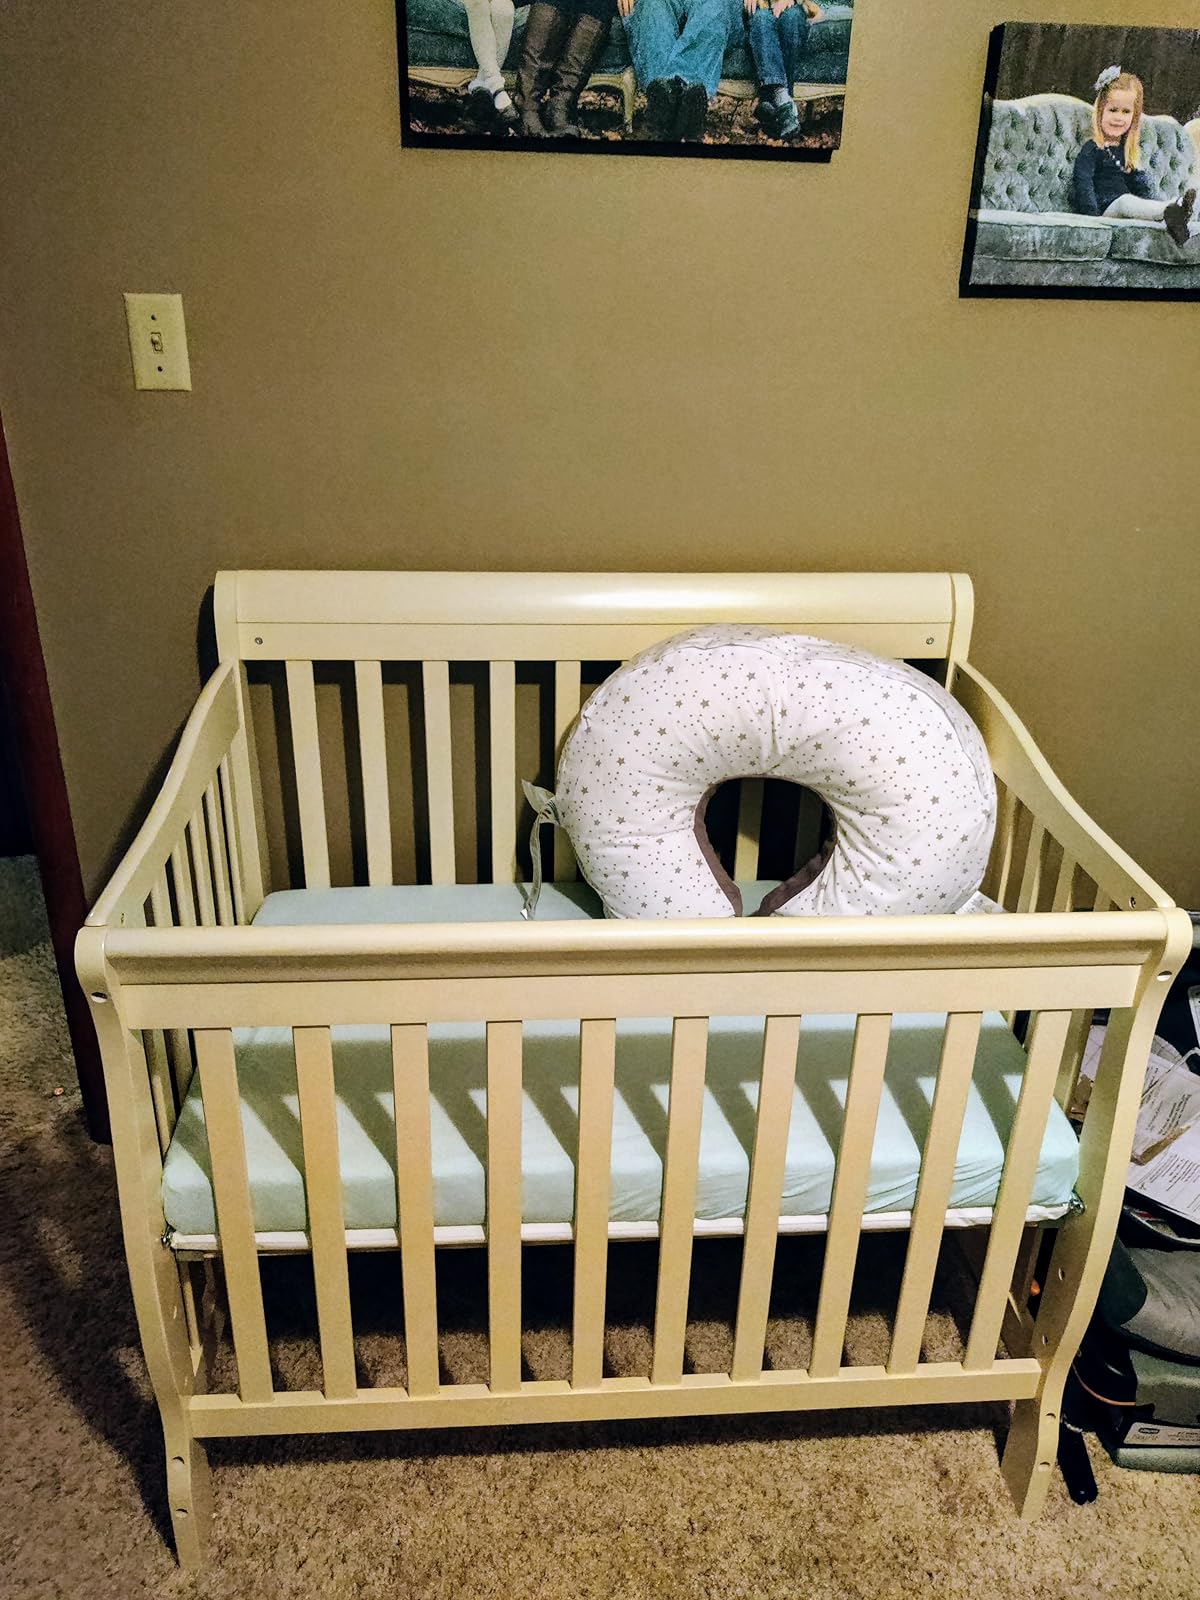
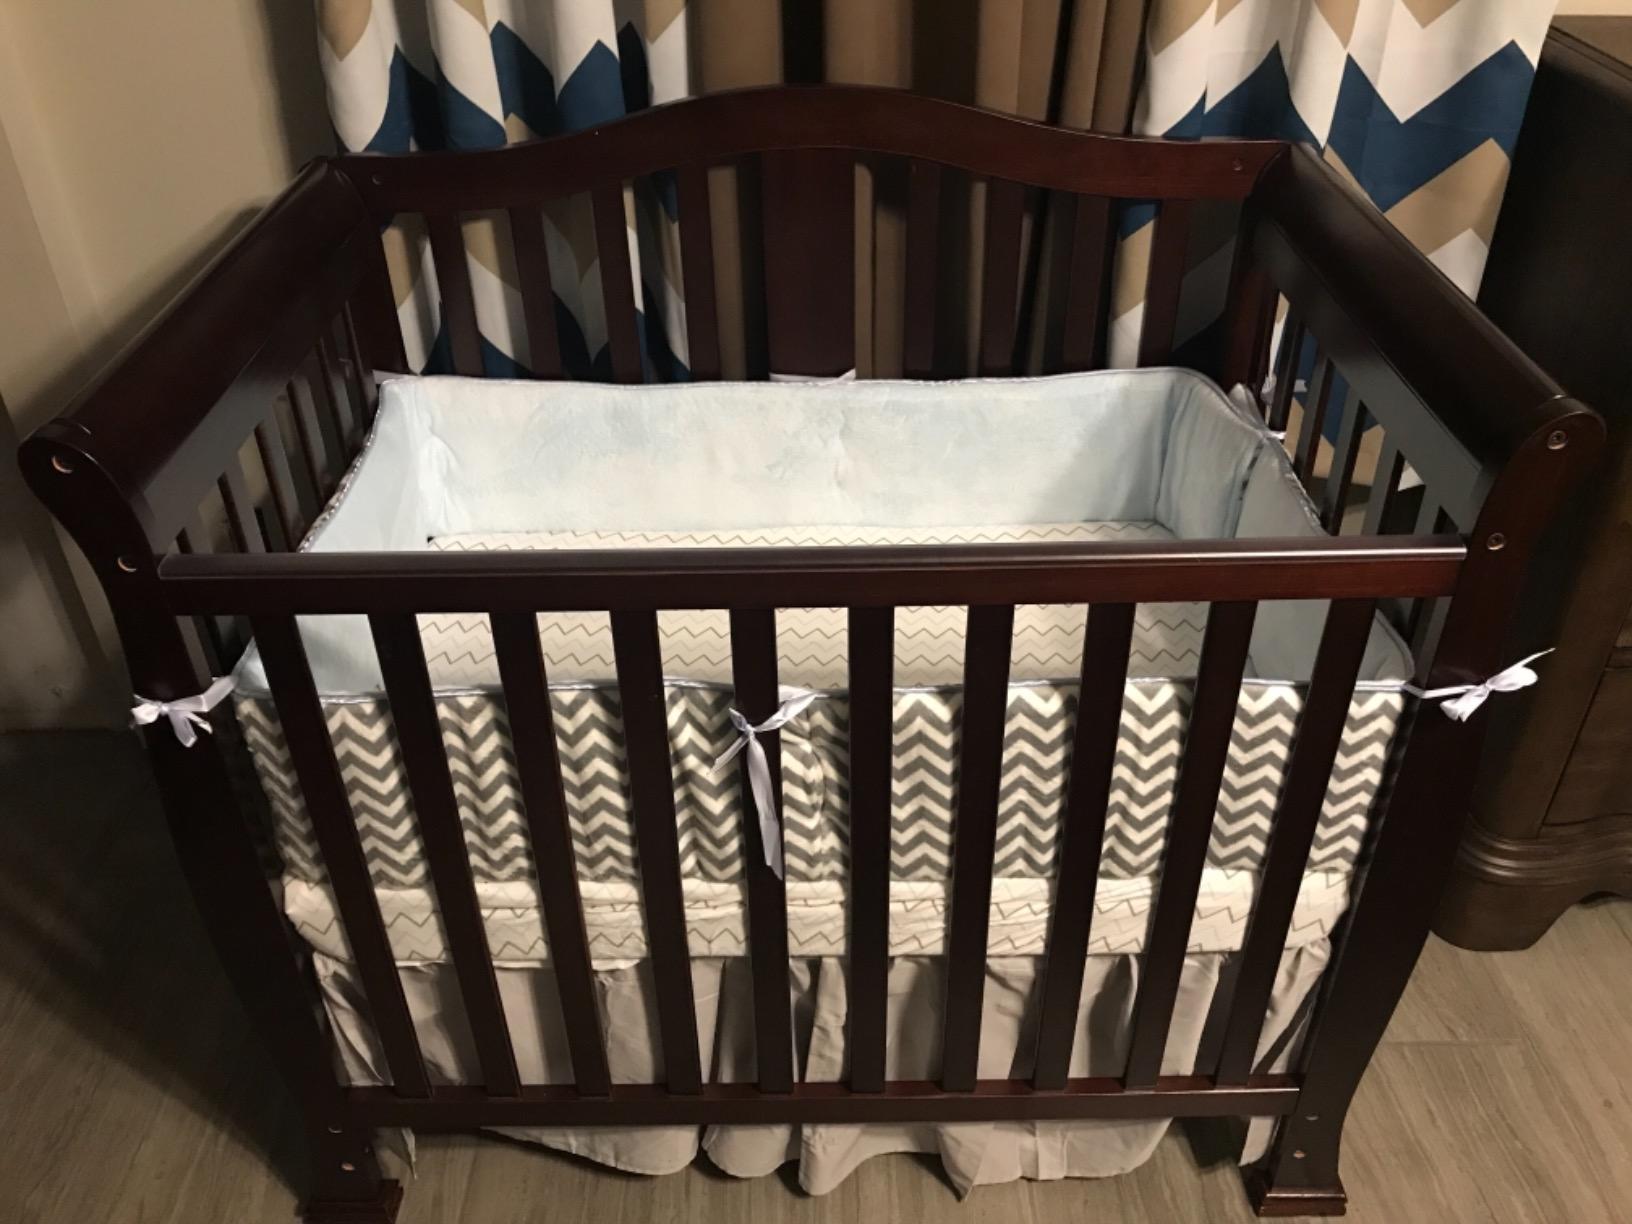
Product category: products_crib
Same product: no